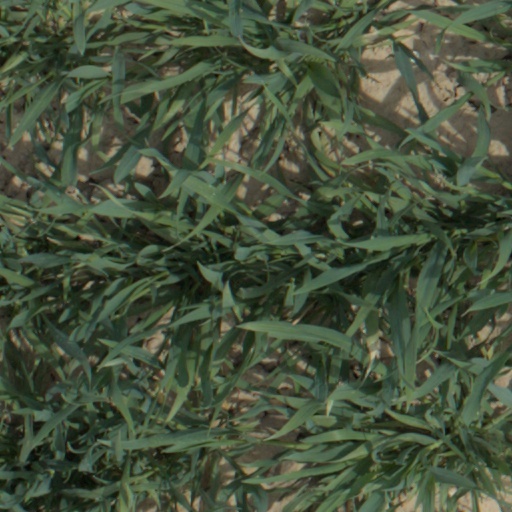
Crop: wheat